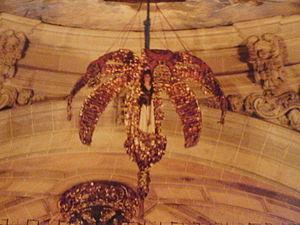
Elx [ɛltʃ] en valencien ou Elche, en castillan, est une ville d'Espagne, située dans la province d'Alicante. Elle est le chef-lieu de la comarque du Baix Vinalopó et se trouve dans la zone à prédominance linguistique valencienne. Sa population de plus de 230 000 habitants, constitue la deuxième ville de la province et la troisième de la Communauté autonome. La ville est traversée par le fleuve Vinalopó.